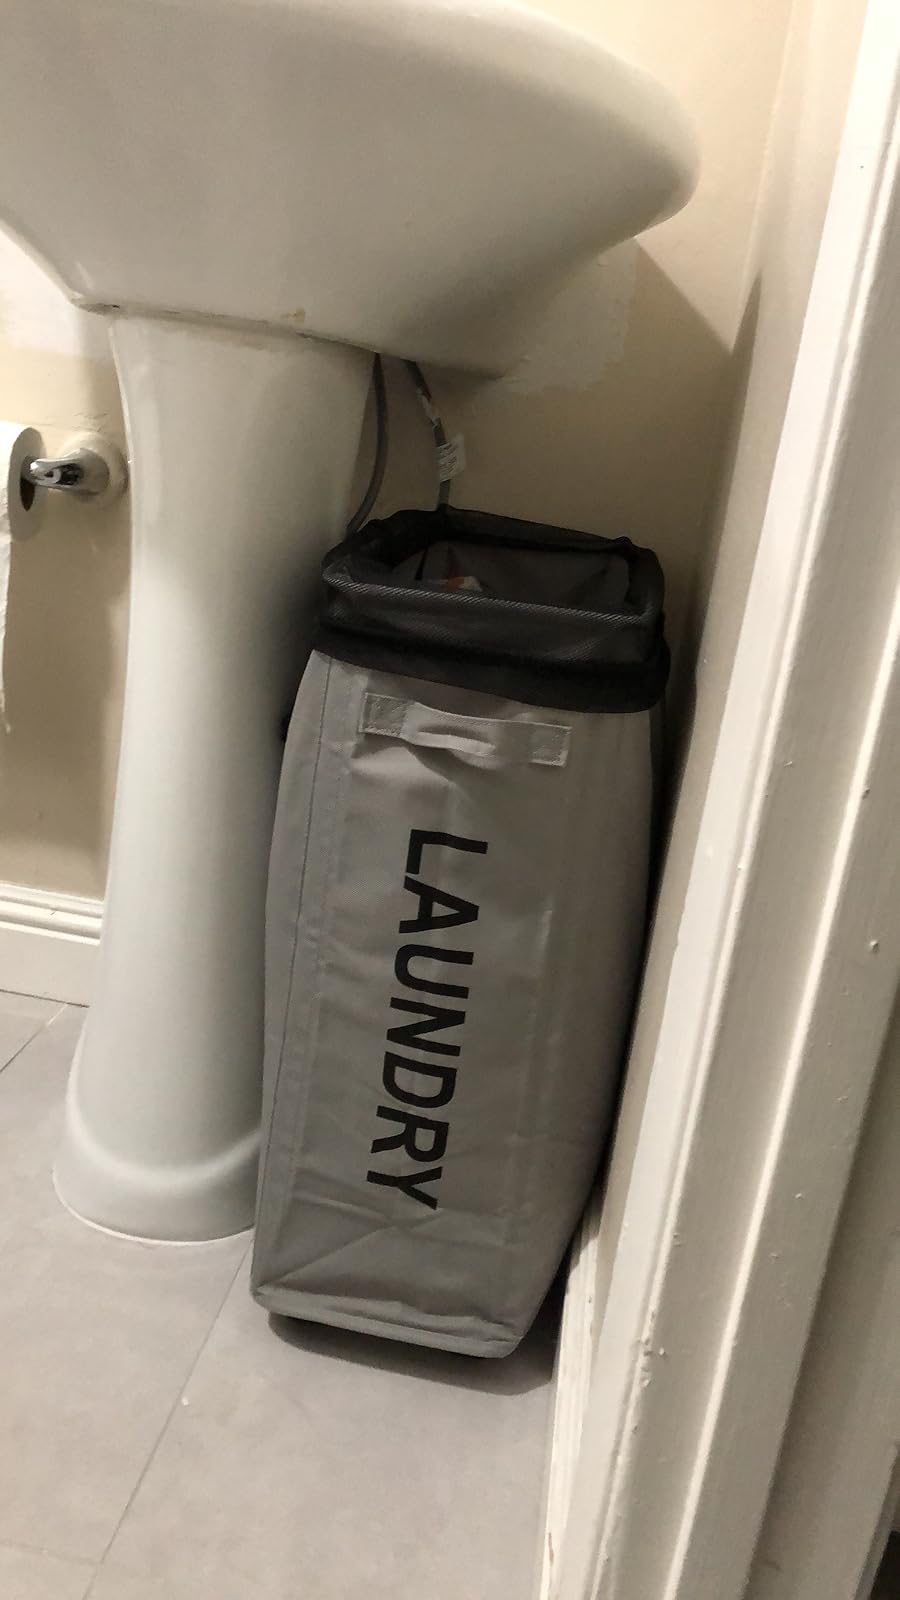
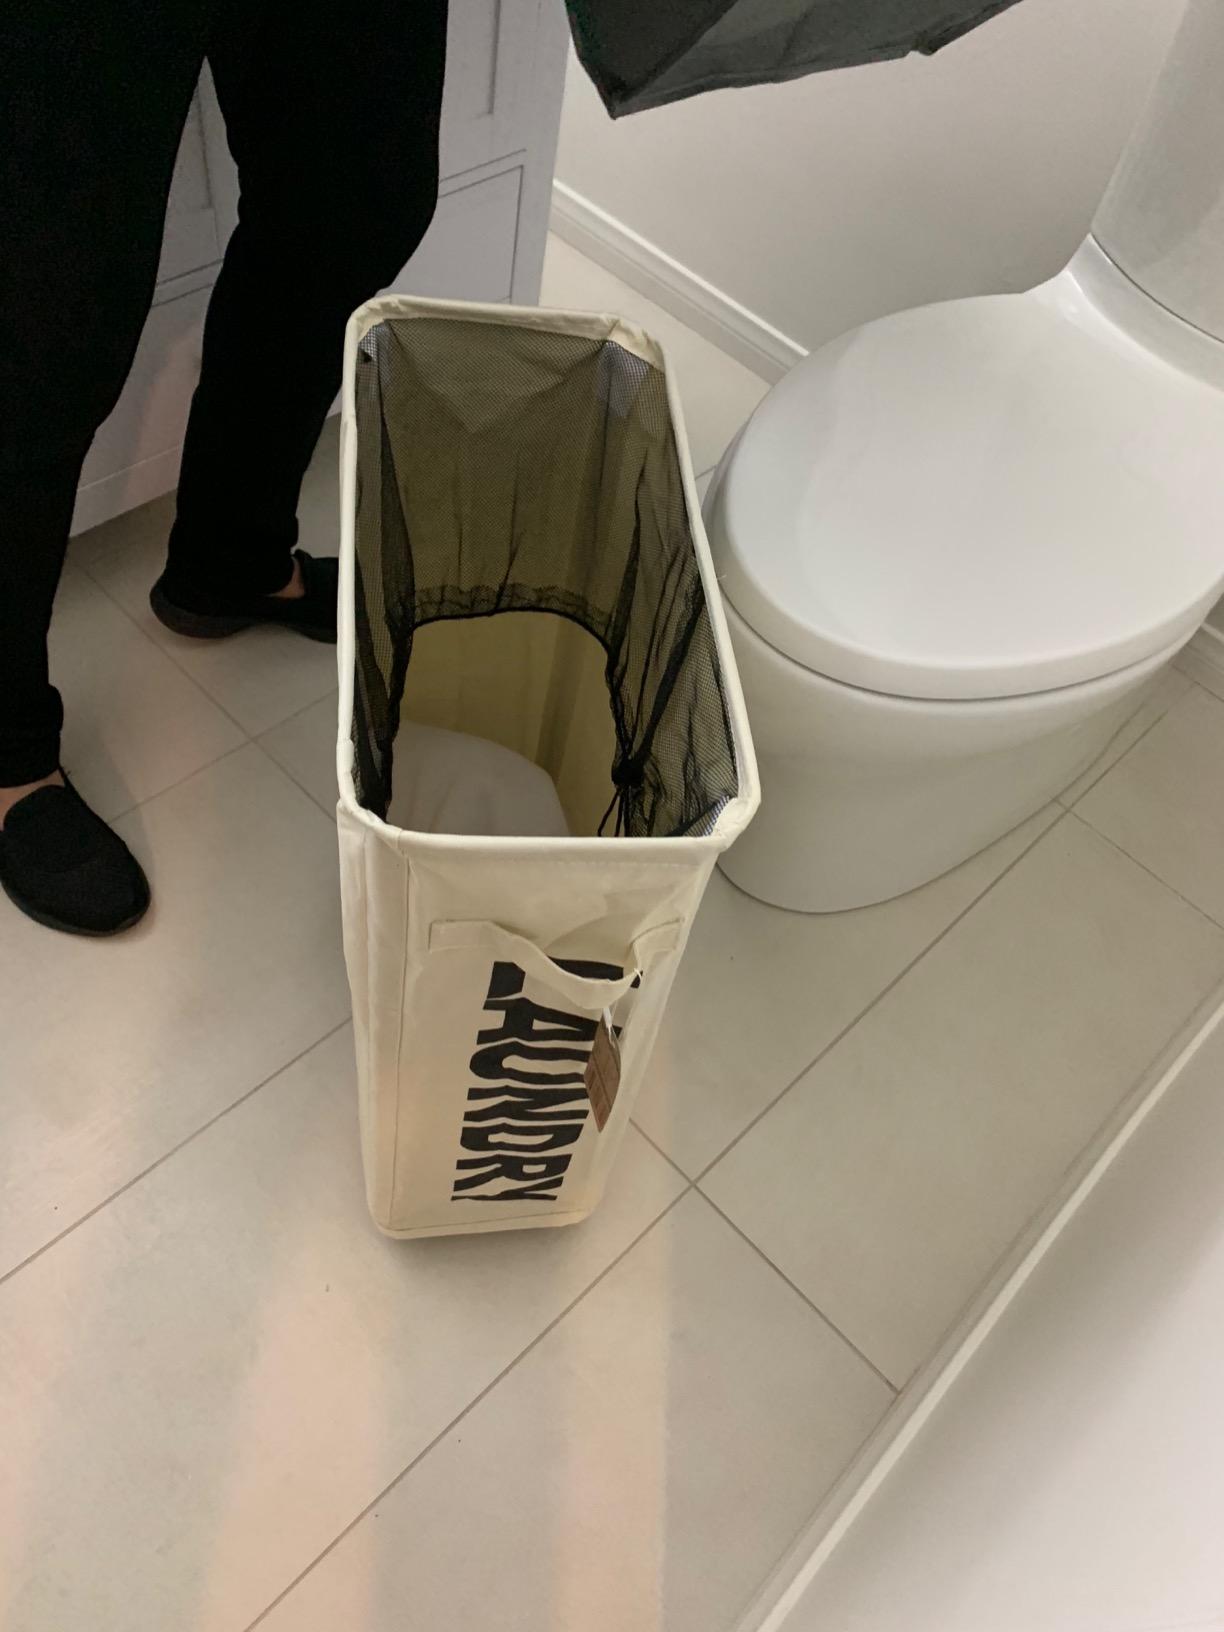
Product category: items_hamper
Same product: no